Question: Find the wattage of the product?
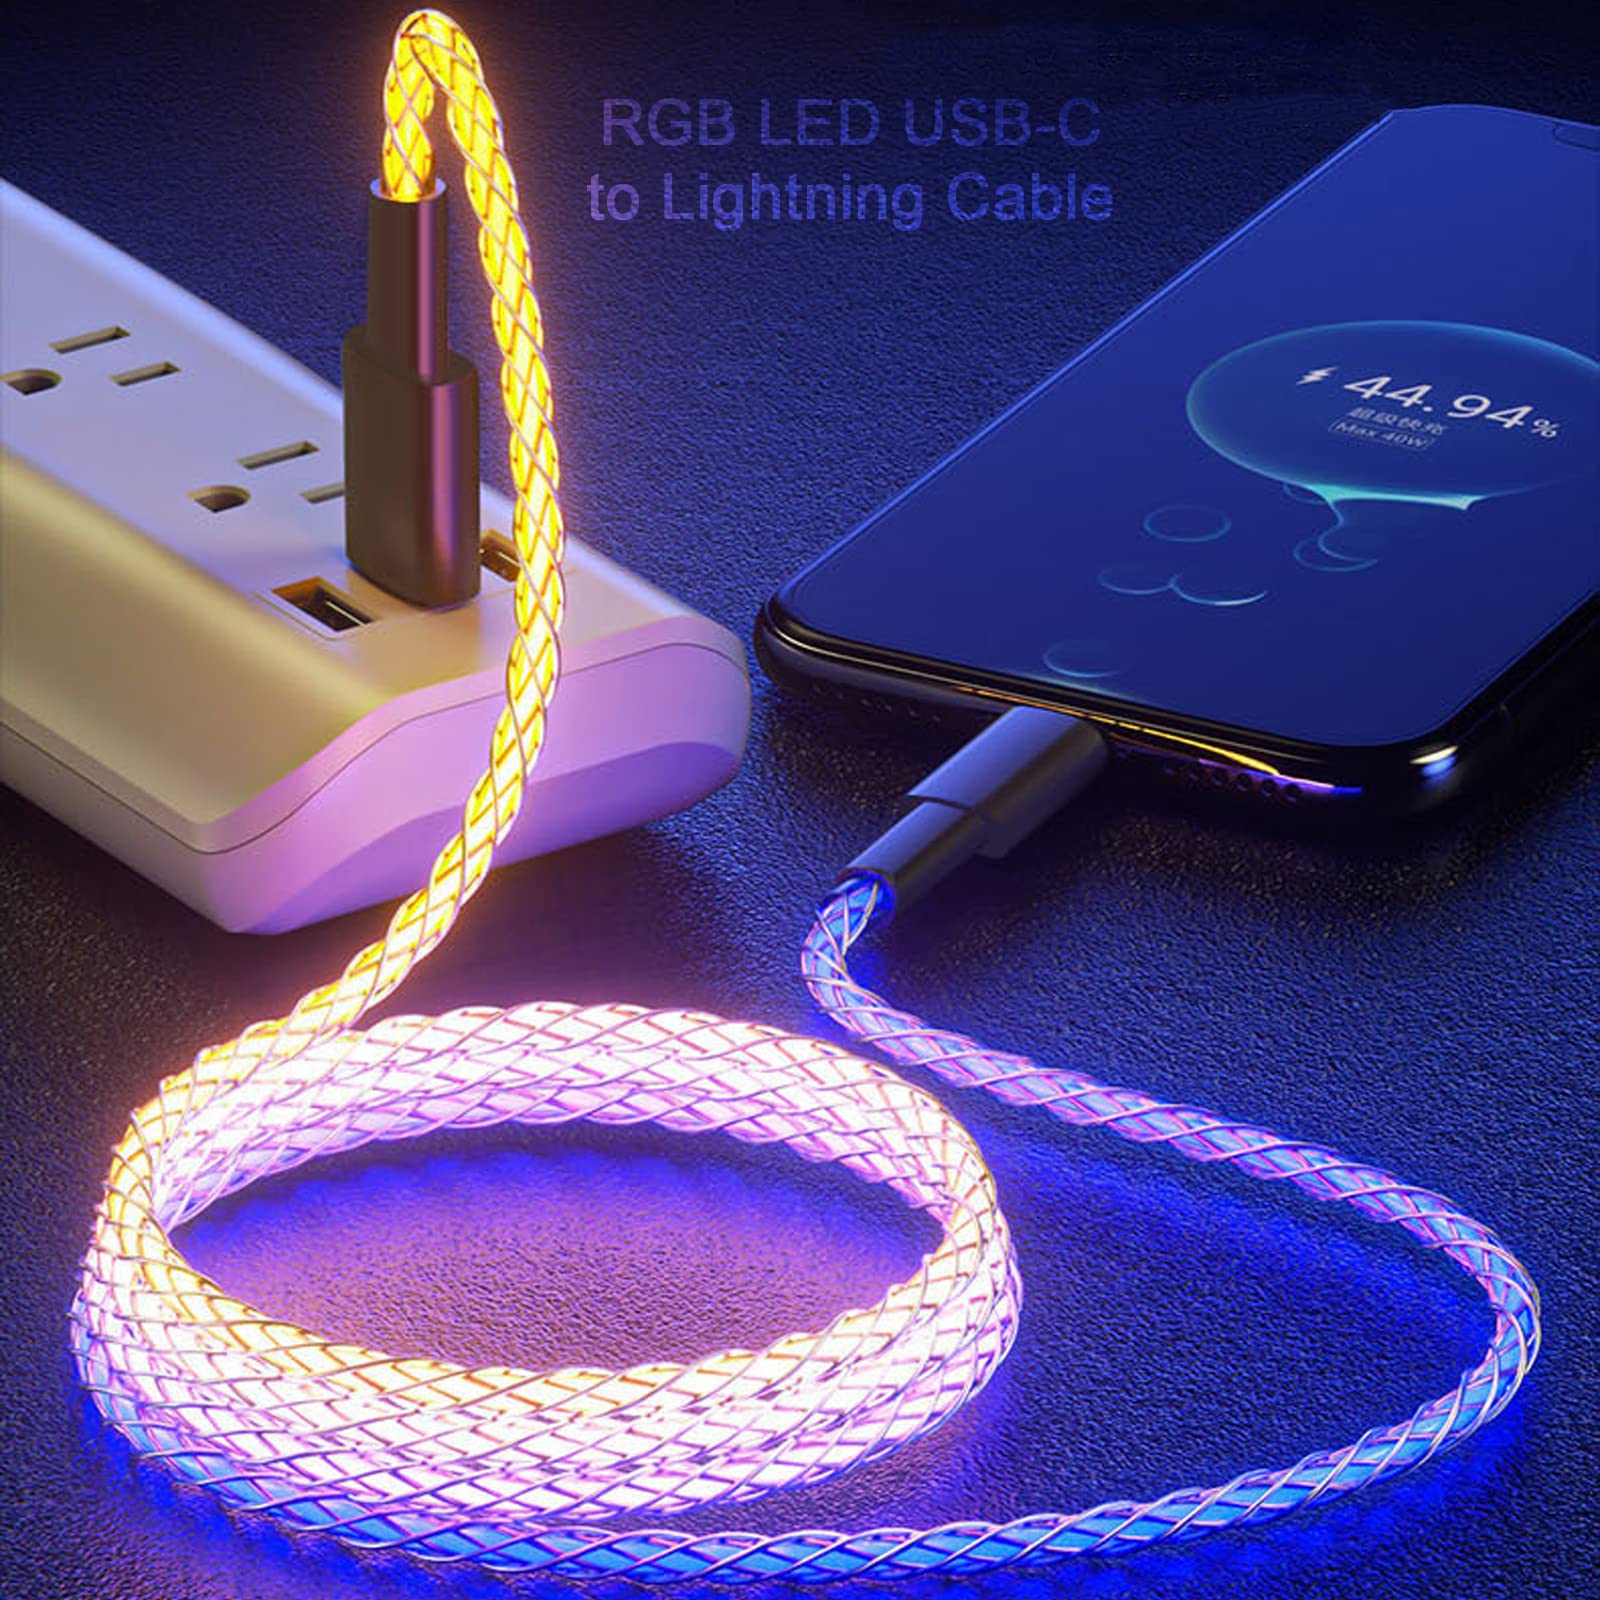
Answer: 40.0 watt